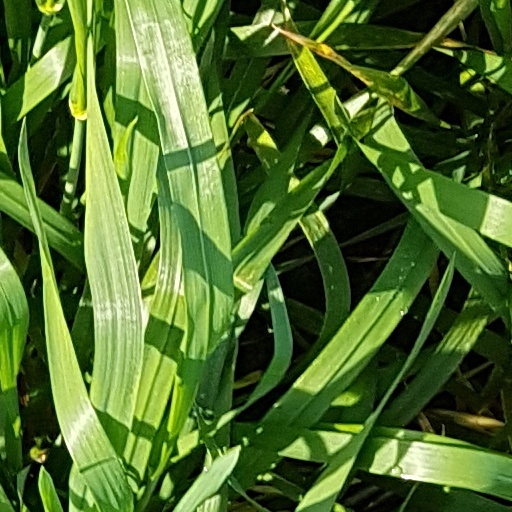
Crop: wheat